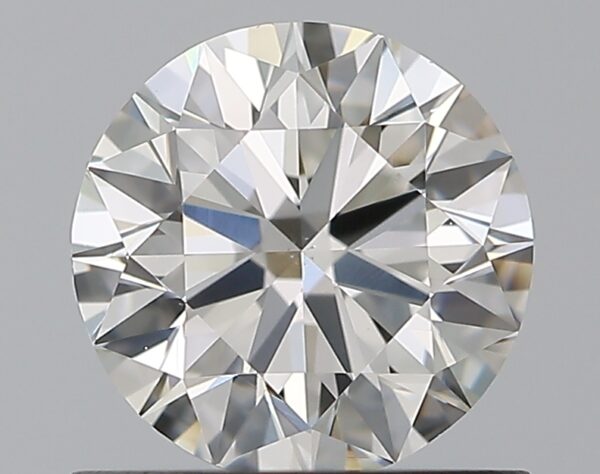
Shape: round
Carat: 0.8
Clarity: VS1
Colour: H
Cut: EX
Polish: EX
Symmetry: EX
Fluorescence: N
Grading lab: GIA
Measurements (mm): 5.89 x 5.93 x 3.67